Schwarz triangle

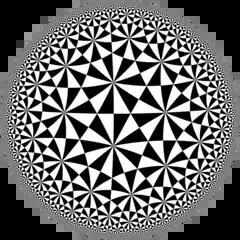
Tessellation by triangles with angles /2, /3 and /7

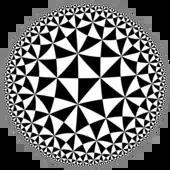
Tessellation by triangles with angles /2, /4 and /5

Finally it remains to prove that the tiling formed by the union of the triangles covers the whole of the upper half plane. Any point "z" covered by the tiling lies in a polygon "P" and hence a polygon "P". It therefore lies in a copy of the original triangle Δ as well as a copy of "P" entirely contained in "P". The hyperbolic distance between Δ and the exterior of "P" is equal to "r" > 0. Thus the hyperbolic distance between "z" and points not covered by the tiling is at least "r". Since this applies to all points in the tiling, the set covered by the tiling is closed. On the other hand, the tiling is open since it coincides with the union of the interiors of the polygons "P". By connectivity, the tessellation must cover the whole of the upper half plane.